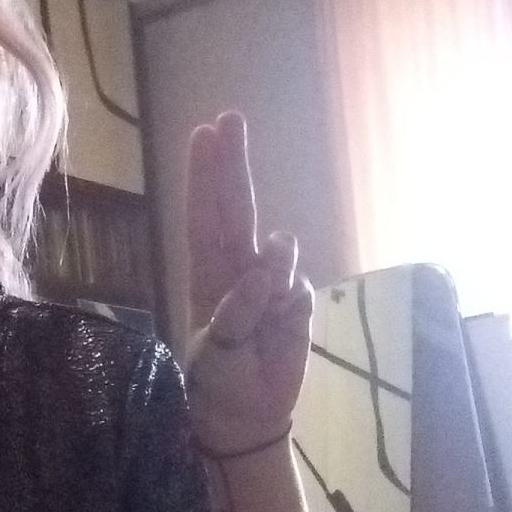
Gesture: two_up